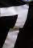
Number: 7